Bakuman (film)

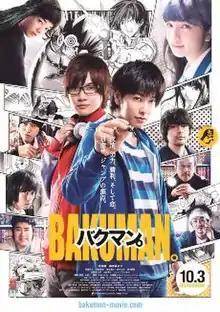
Theatrical release poster

is a 2015 Japanese coming-of-age comedy film written and directed by Hitoshi Ōne, based on the manga of the same name by Tsugumi Ohba and Takeshi Obata. It tells the story of two Japanese high school students who attempt to break into the competitive world of manga. The film was produced by Minami Ichikawa, with music by the band Sakanaction, and distributed by Toho. It stars Takeru Satoh, Ryūnosuke Kamiki, Shota Sometani, Nana Komatsu, Kenta Kiritani, and Hirofumi Arai.